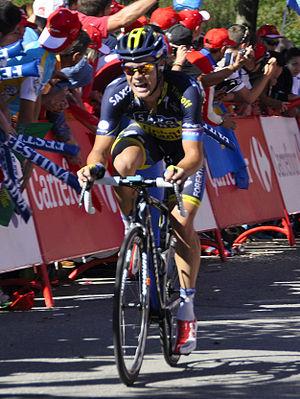
L'équipe cycliste Tinkoff est une formation russe de cyclisme professionnel sur route participant au World Tour. Elle courait sous une licence danoise de ses débuts jusqu'en 2013 inclus. L'équipe est dirigée par l'ancien vainqueur du Tour de France Bjarne Riis et est gérée par l'entreprise Tinkoff Sport qui fait suite au rachat de la structure initiale Riis Cycling par Oleg Tinkov en fin d'année 2013. Le sponsor principal, Tinkoff à partir de 2014, succède dans ce rôle à la banque danoise devenue sponsor secondaire Saxo Bank, qui a elle-même succédé à CSC, une entreprise américaine de services en technologie de l'information de 92 000 salariés.